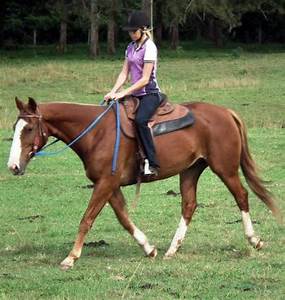
Label: horse